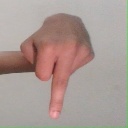
अक्षर: प